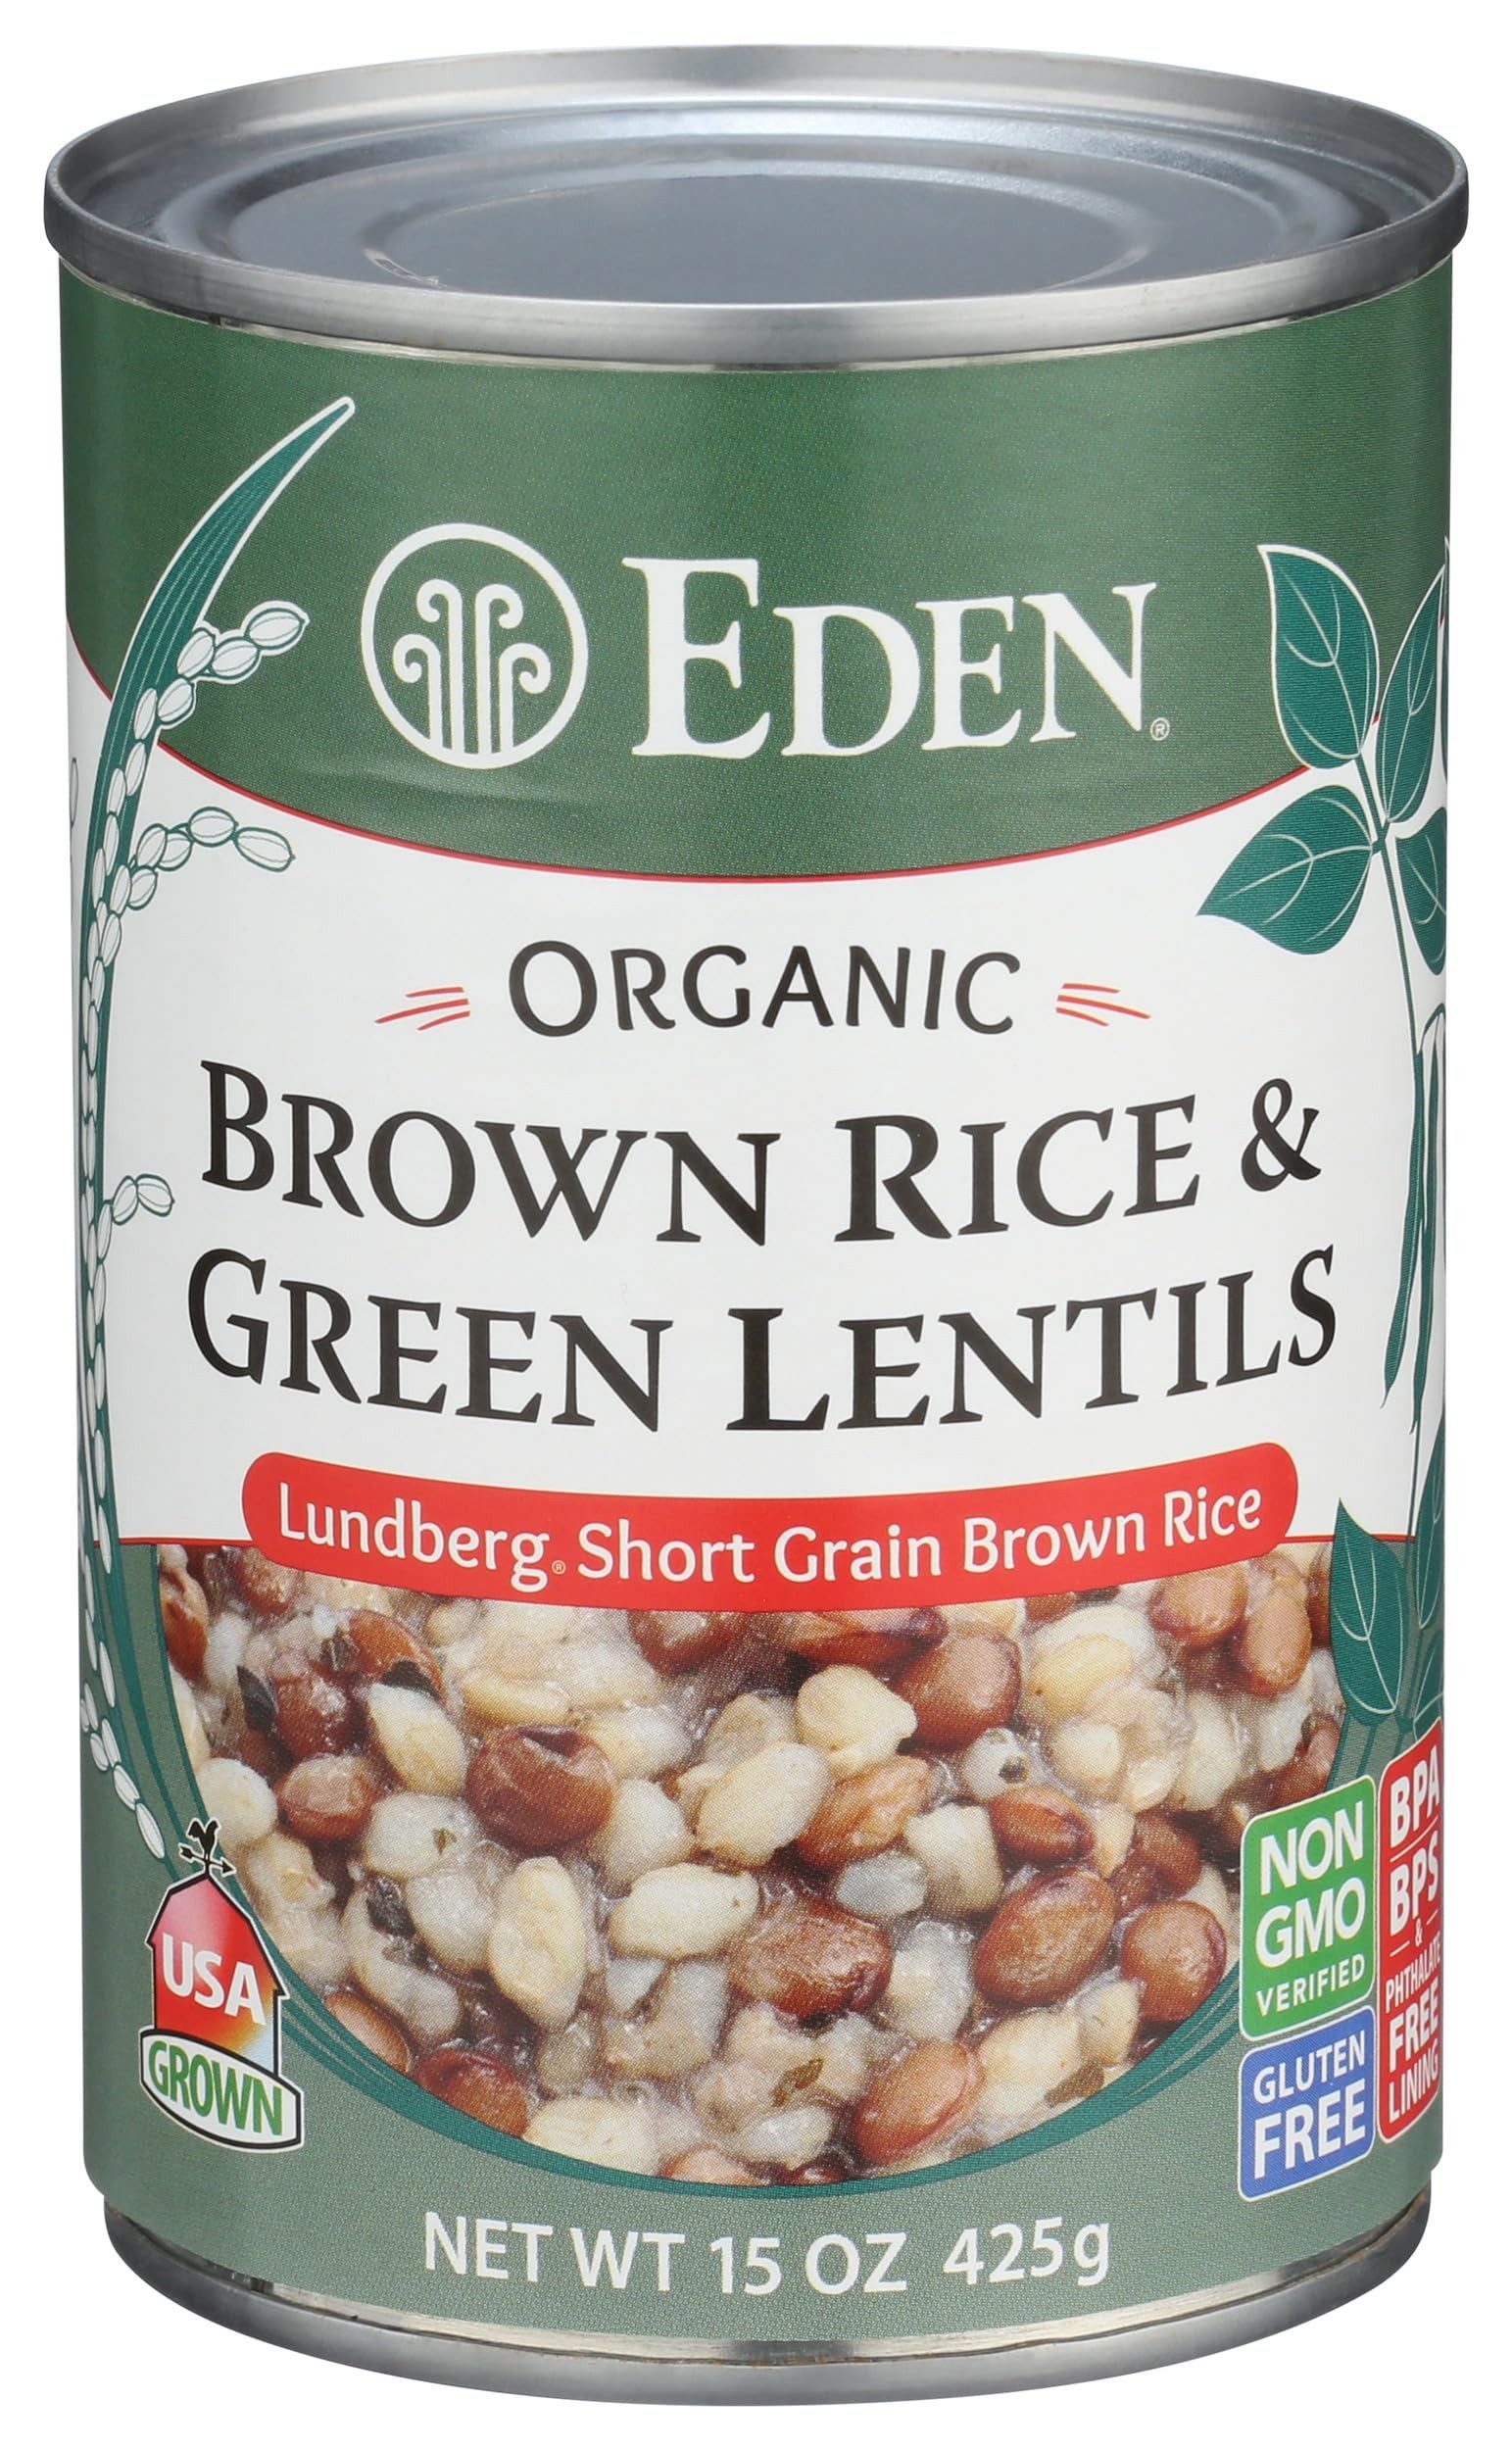
Item Name: EDEN FOODS Organic Lentils & Rice, 15 OZ
Bullet Point 1: Lundberg Brown Rice Low Salt Low Fat Bpa Free
Bullet Point 2: Eden Foods
Product Description: Lundberg Brown Rice Low Salt Low Fat Bpa Free
Value: 15.0
Unit: Ounce

Price: 5.6